James Hillhouse

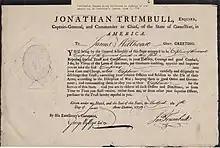
Commission for James Hillhouse in the Governor's Foot Guards, June 1779

He married Sarah Lloyd in 1779 and that same year they had their one and only child together, Mary. However, Mary would pass away aged just three days, and Sarah would pass away three days after that. In 1782, he married Rebecca Woolsey. They had five children together: Sarah, Mary, James, Augustus, and Rebecca. All five would survive to adulthood. His wife, Rebecca Woolsey, would pass away in December, 1813 after 31 years of marriage.